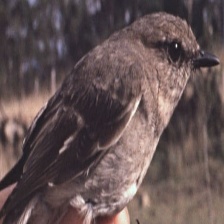
Species: DUSKY ROBIN
Scientific name: MELANODRYAS VITTATA
ImageNet parent category: robin